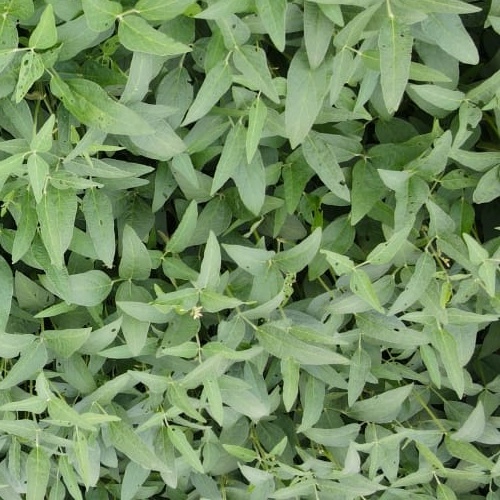
Label: Diabrotica_speciosa